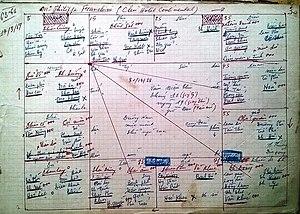
P. Franchini2
L'horoscope vietnamien est une étude de prédiction du destin d'un individu à travers les astres des douze maisons, qui permet d'en savoir plus sur sa physionomie, son caractère, sa carrière, sa famille, ainsi que l'ensemble des éléments de sa vie. Il est très prisé par la plupart des classes sociales vietnamiennes qui cherchent souvent à connaitre les prédictions sur leurs sorts. Dans le Tử Vi, on peut déterminer les événements favorables ou défavorables en fixant les termes de dix ans, d'un an, d'un mois, d'un jour et d'une heure. Le Hà Lạc du Yi King est un niveau plus élevé du Tử Vi. L'horoscope vietnamien est plus ou moins influencé par les deux horoscopes occidentaux ou chinois.